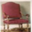
Label: chair